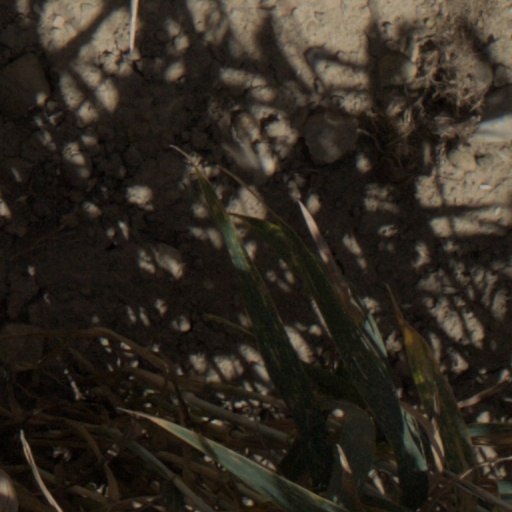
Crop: wheat